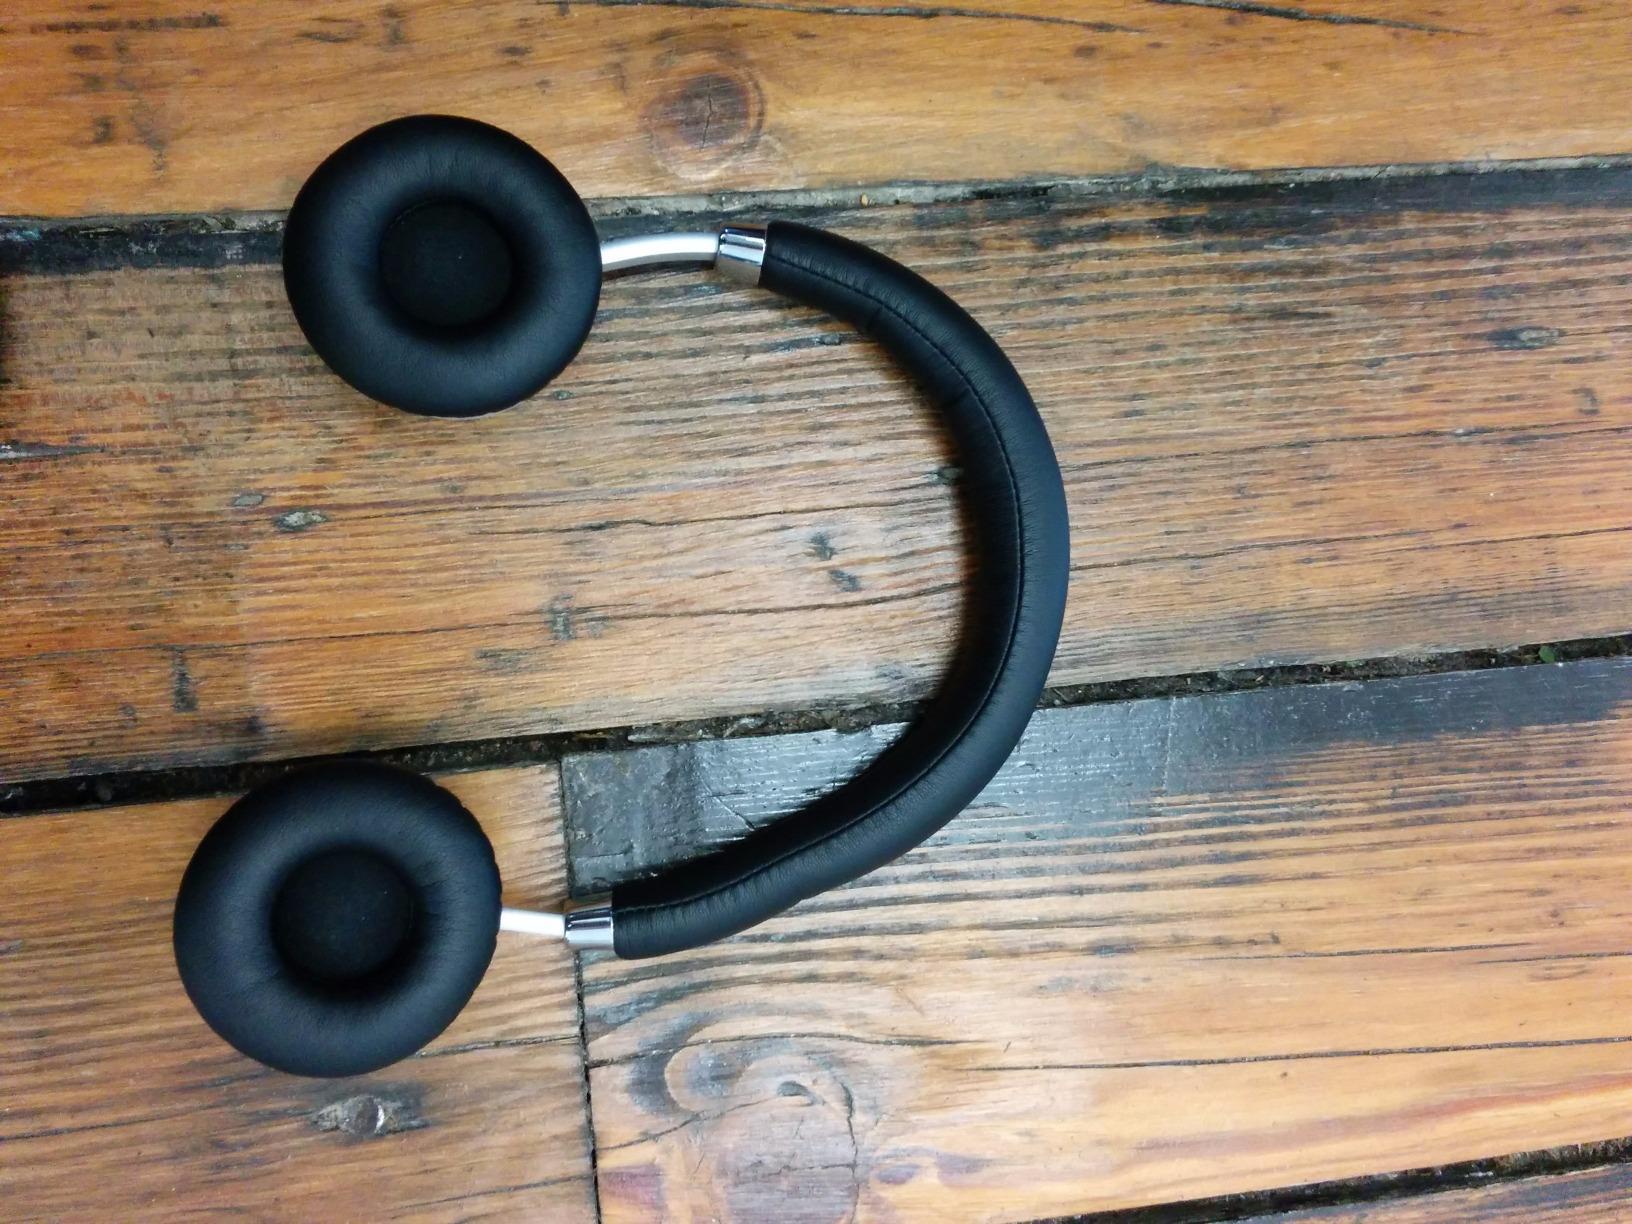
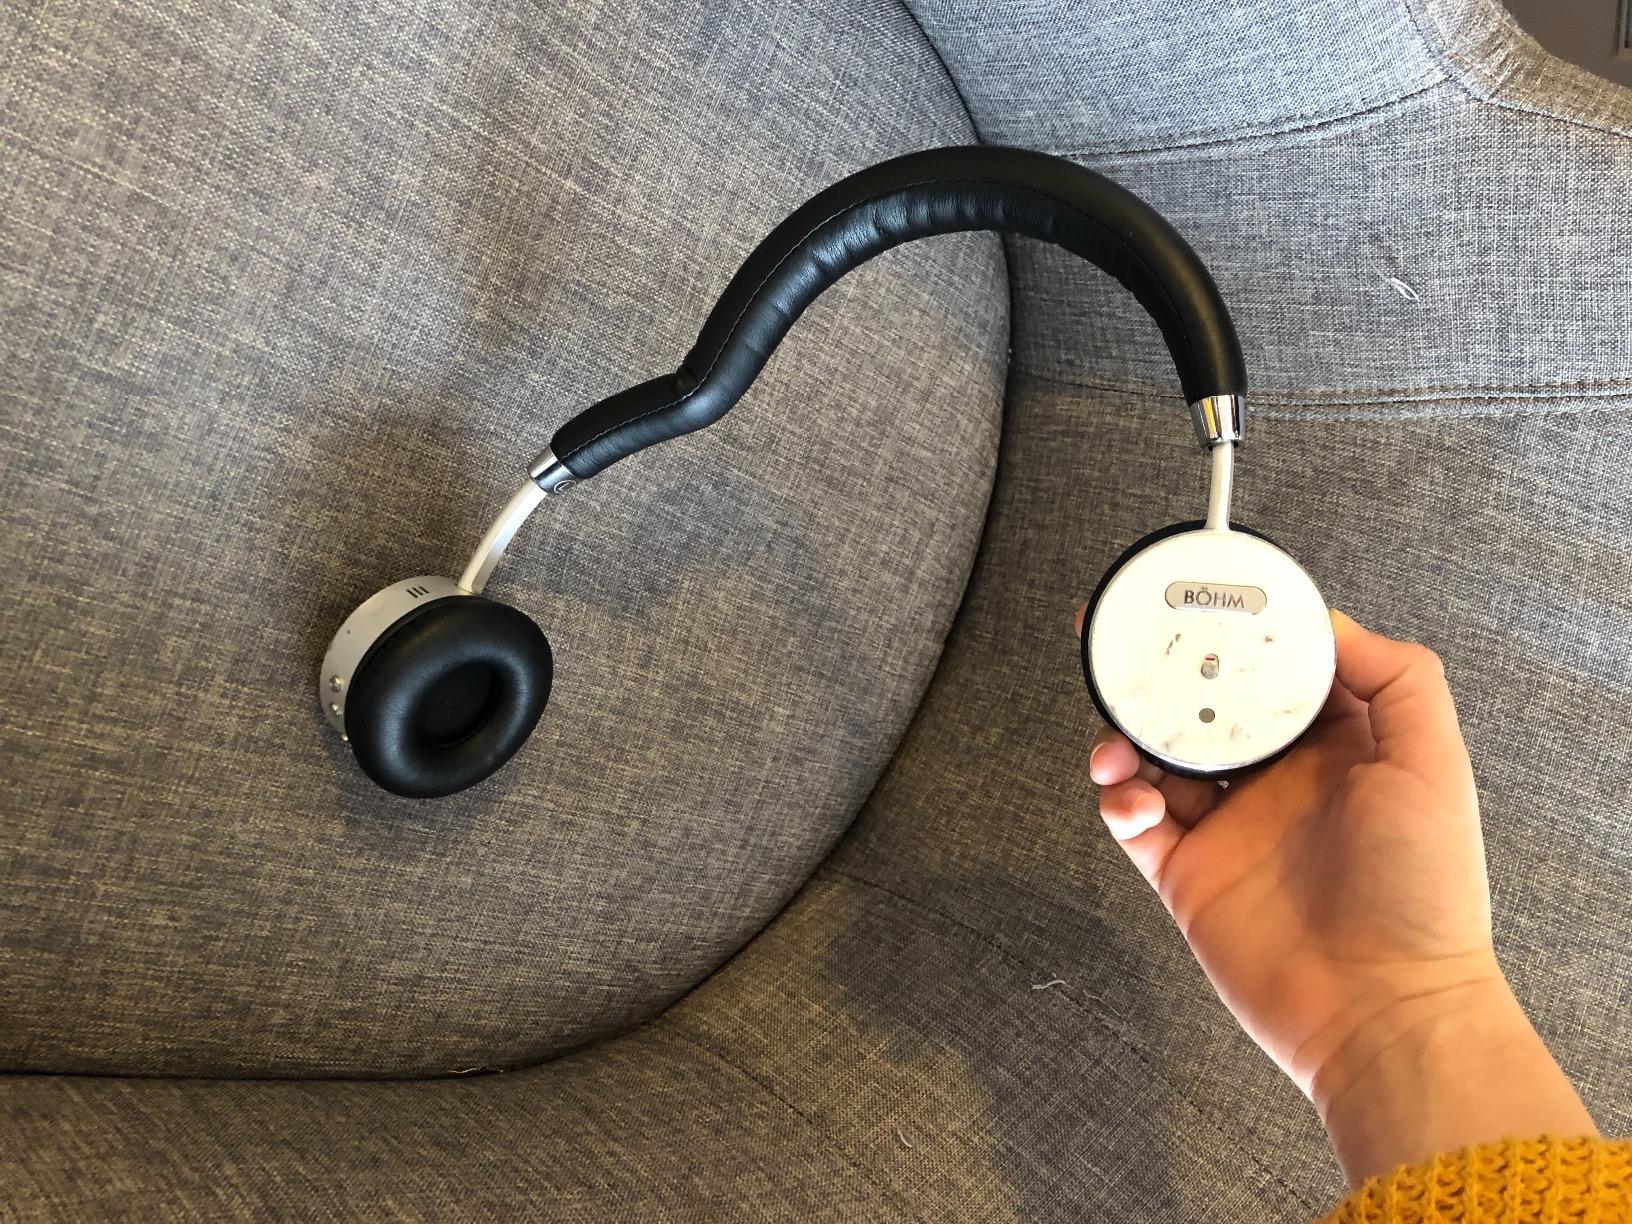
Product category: headphones
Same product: yes